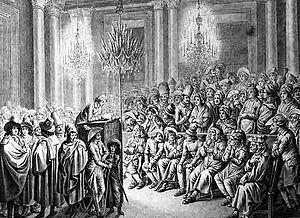
Une séance au club des Jacobins mayençais en 1792 dans la Château des Princes-Électeurs à Mayence. Frederic-Georges Pape à discours sur la compatibilité de la nouvelle constitution française avec le catholicisme le 25 novembre 1792
Johann Georg Wilhelm Böhmer est un théologien jacobin allemand né le 7 février 1761 à Göttingen où il est mort le 12 janvier 1839. Confondateur de la République de Mayence, il a été professeur de droit à l'Université de Göttingen, secrétaire particulier du général Adam-Philippe de Custine, juge et commissaire de police du royaume de Westphalie.
Friedrich Georg Pape, francisé en Fréderic George Papé, né le 3 juillet 1763 à Fehrenbracht et mort le 11 mai 1816 à Trèves, est un homme politique mayençais, personnalité de la République de Mayence.
Le Club des jacobins de Mayence ou société des Amis de la Liberté et de l'Égalité est un club politique fondé le 23 octobre 1792 à Mayence, inspiré du Club des jacobins français. Il a fonctionné sur une durée de l'ordre de six mois et a servi à instiller des idées démocratiques en Allemagne. Le Club des jacobins de Mayence est considéré comme le premier mouvement démocratique existant en Allemagne : il a influencé le fonctionnement de l'éphémère république de Mayence.